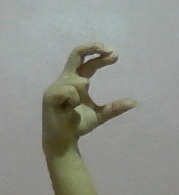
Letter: thal